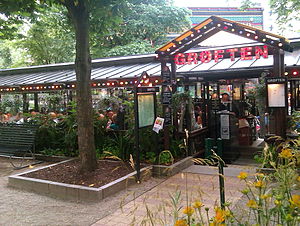
Grøften
Indgangen til Grøften i 2013.
Grøften er en kendt restaurant i Tivoli i København. Restauranten åbnede i 1874 under navnet Teatercafeen, men skiftede hurtigt navn i folkemunde til det jævne Grøften. Fremskridtspartiet blev stiftet her i 1972.